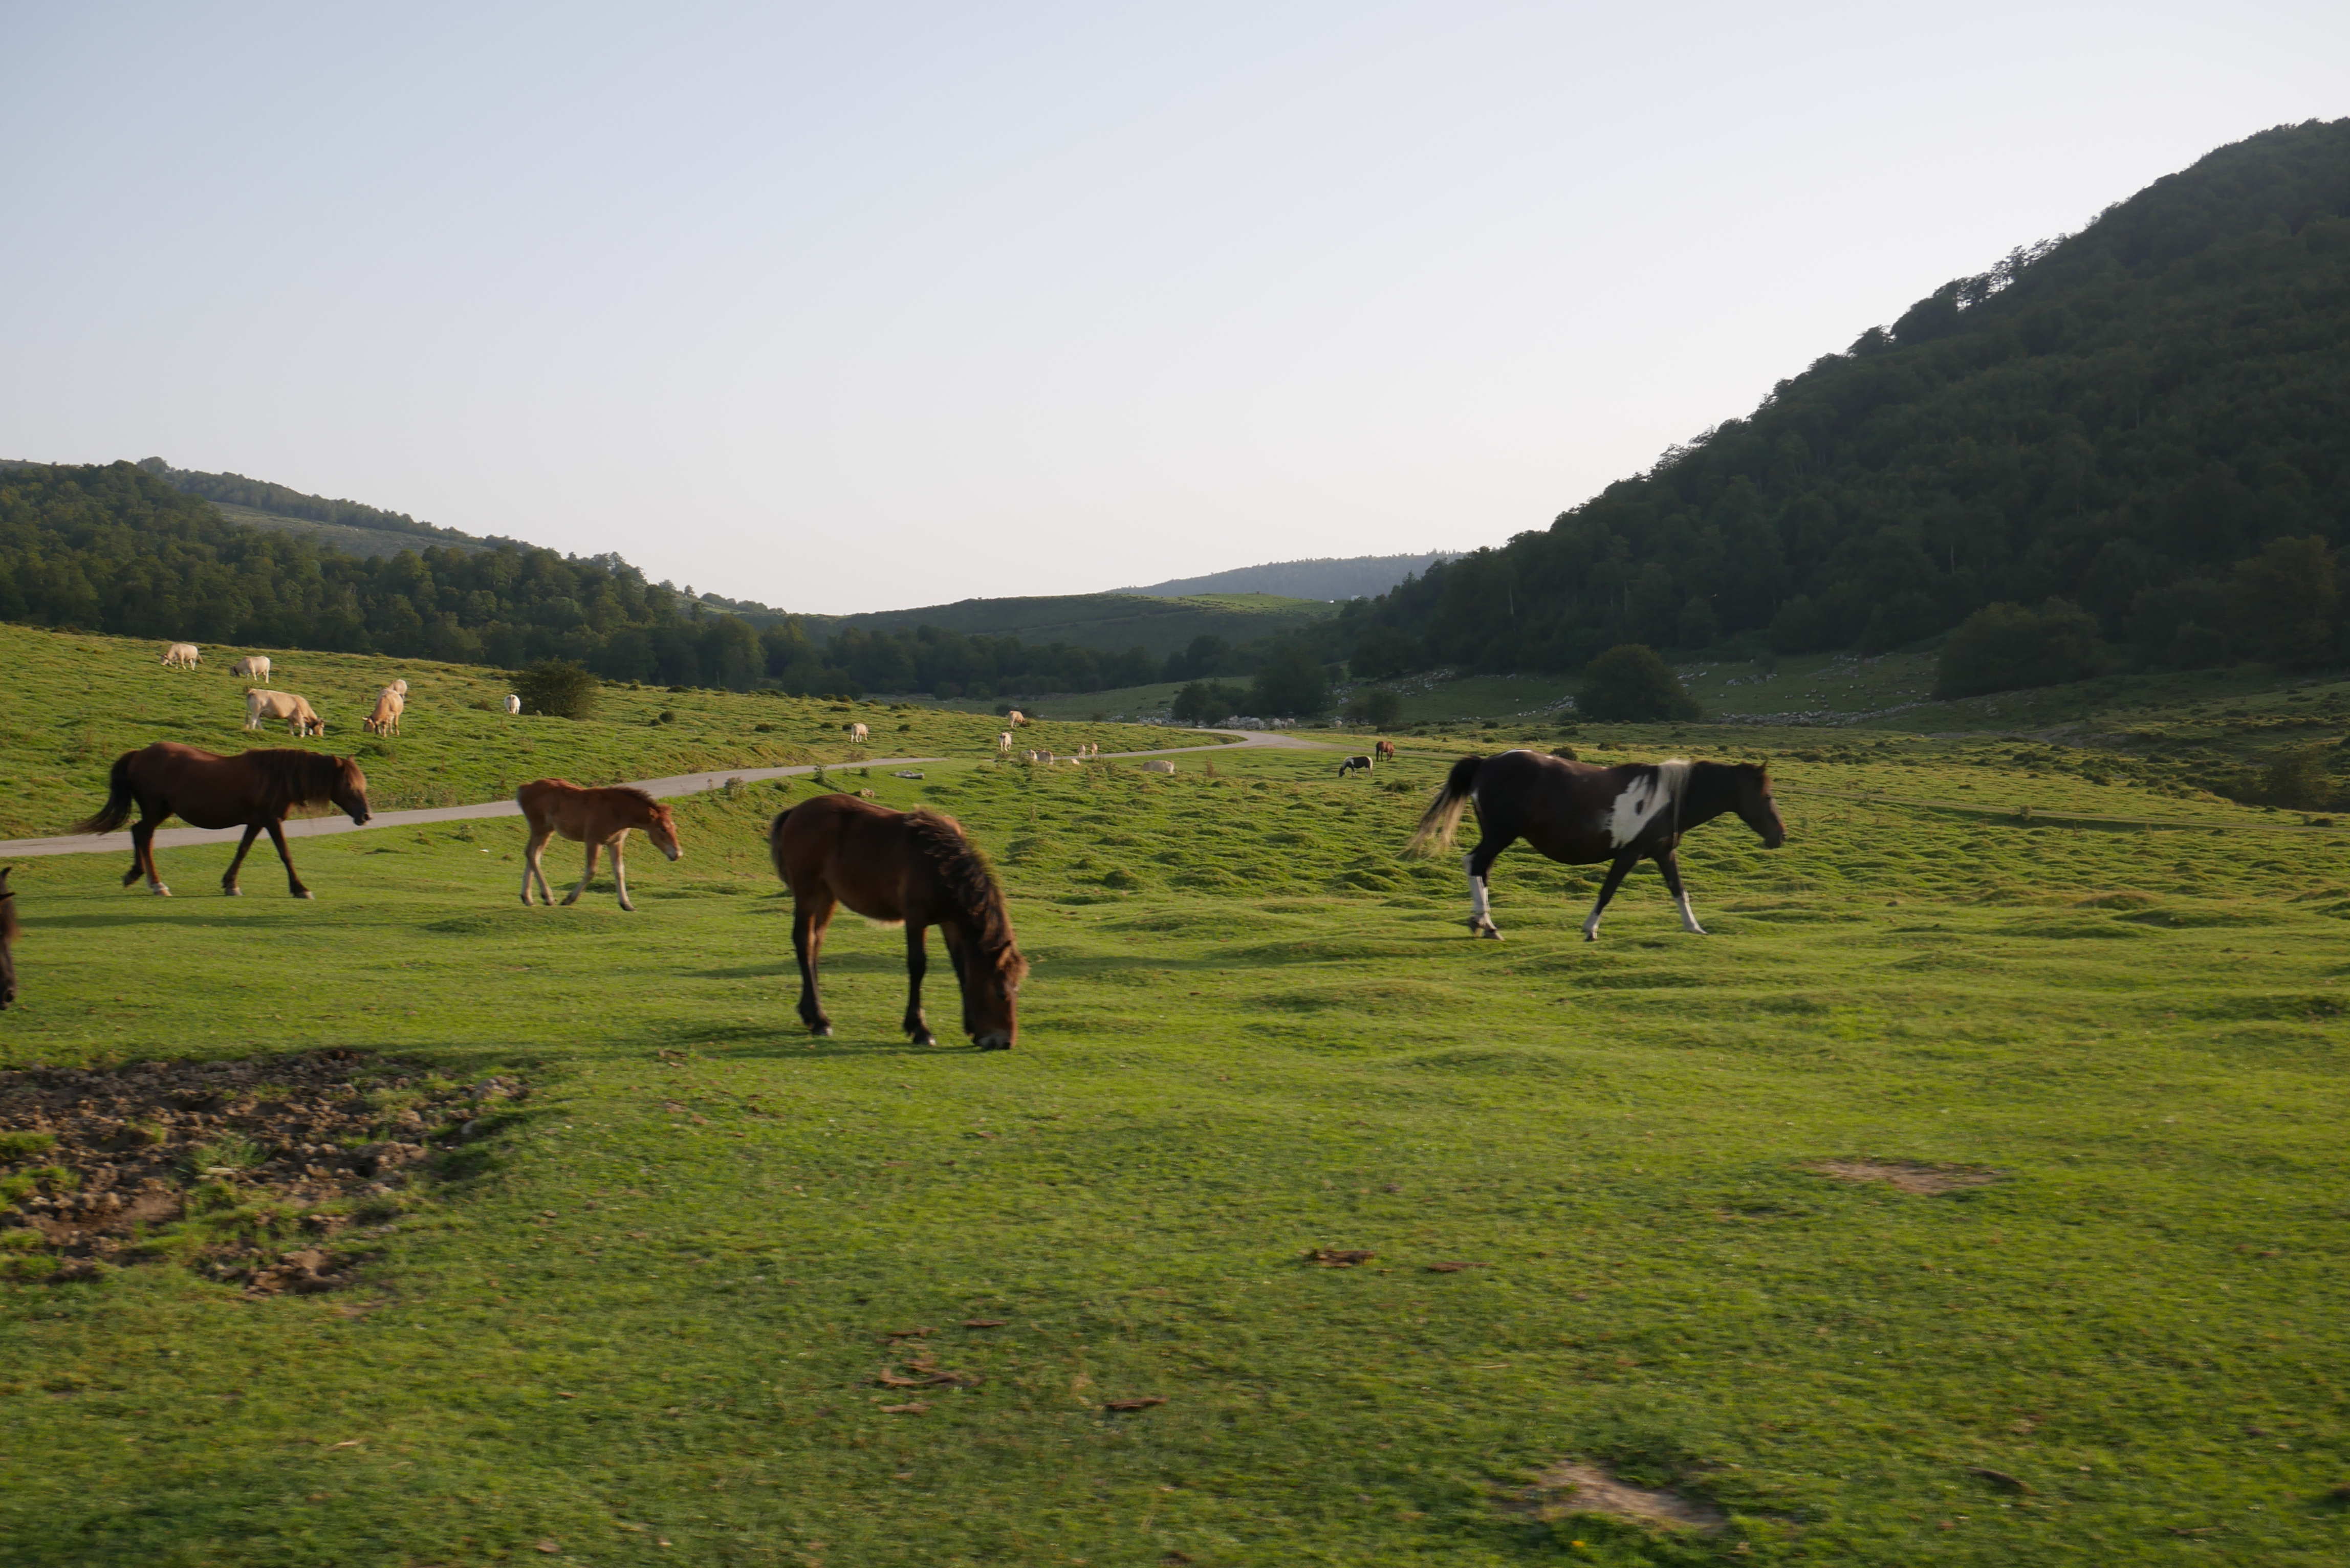
natural, horse, sky, mountain, natural landscape, working animal, grazing, grass, tree, terrestrial animal, grassland, mountainous landforms, livestock, meadow, landscape, horizon, mountain range, prairie, hill, plateau, herd, wildlife, pasture, ranch, field, mane, mare, stallion, steppe, valley, bovine, pack animal, sorrel, savanna, mustang horse, farm, tundra